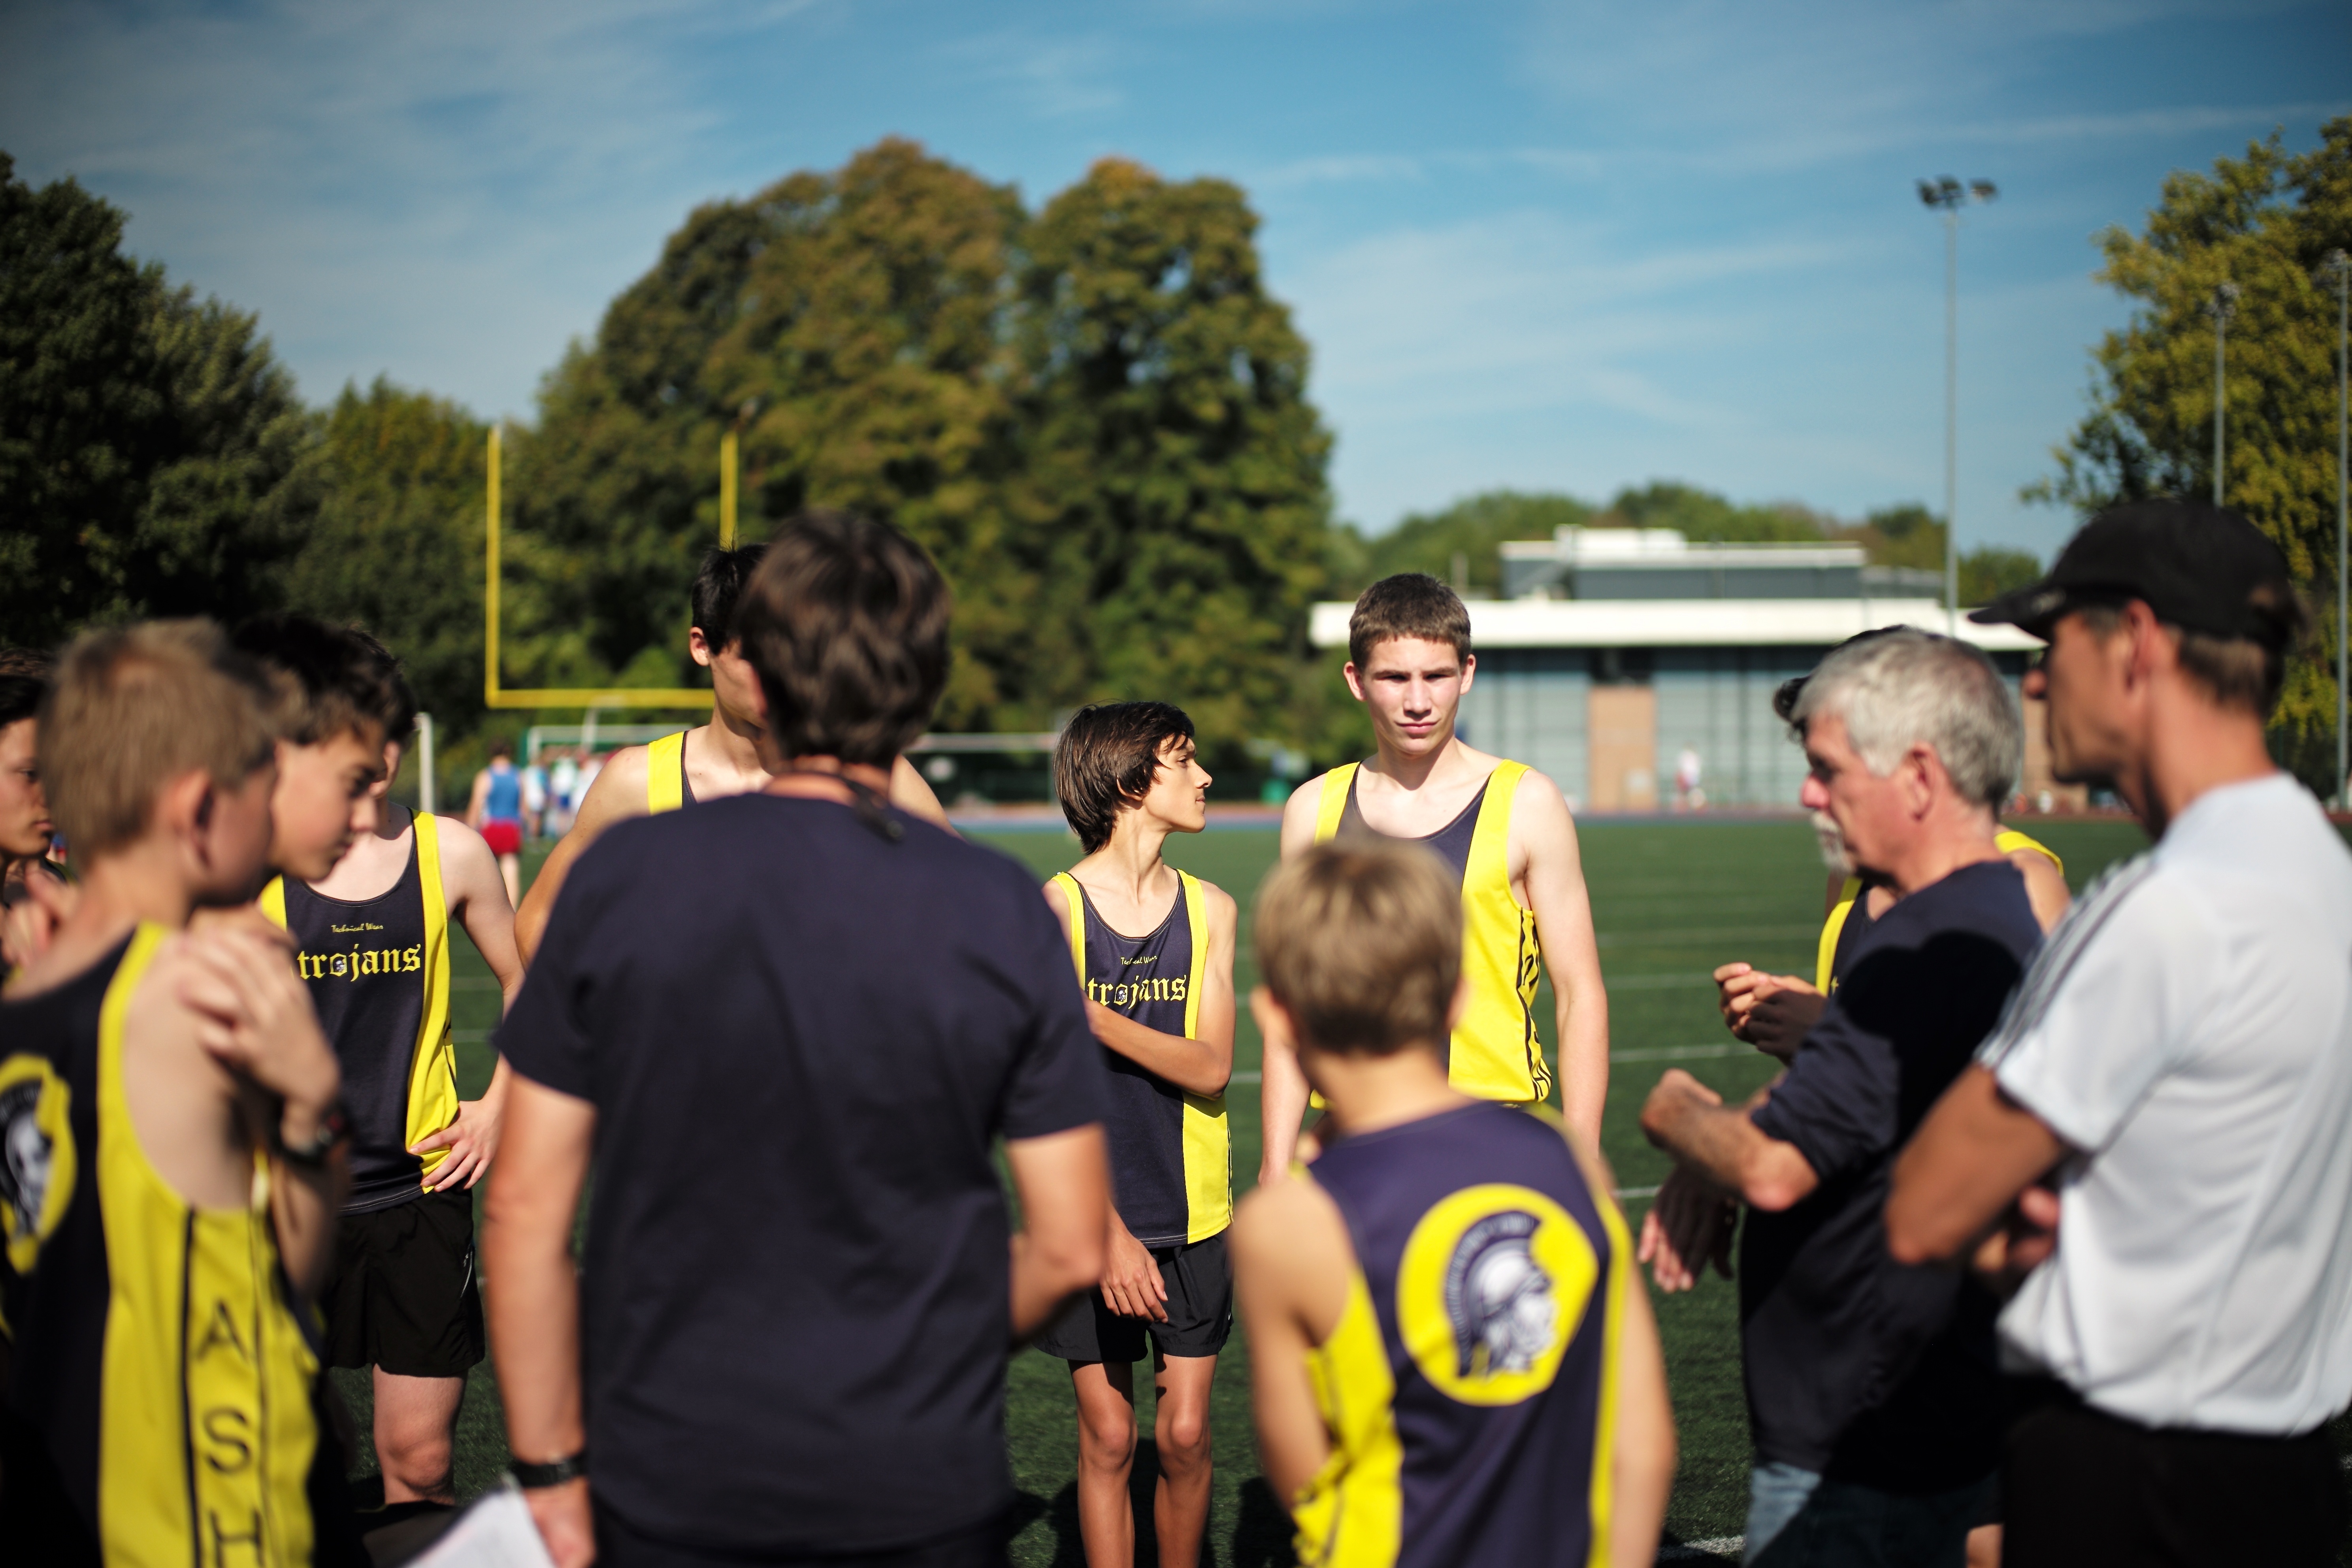
bokeh, running, run, country, europe, cross, ash, belgium, race, competition, hague, brussels, m, american, team, sports, boys, 50, school, runners, filter, nd, endurance, leica, 240, summilux, varsity, meet, xc, isb, juniorvarsity, endurance sports, physical fitness